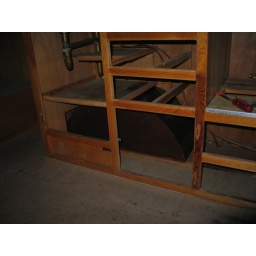
New Wheel Well - street -side under sink